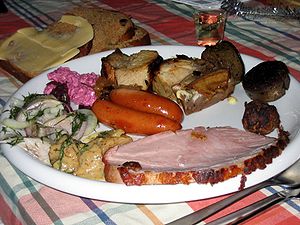
Det kolde bord
A platte med mad fra det kolde bord
Det kolde bord er en sammensætning af kolde og lune retter med brød og serveres typisk ved højtider som jul og påske. I arrangementet indgår højt belagt smørrebrød. Danskerne har på verdensplan det største eller et af de største forbrug af kød pr. indbygger på over 100 kg årligt.